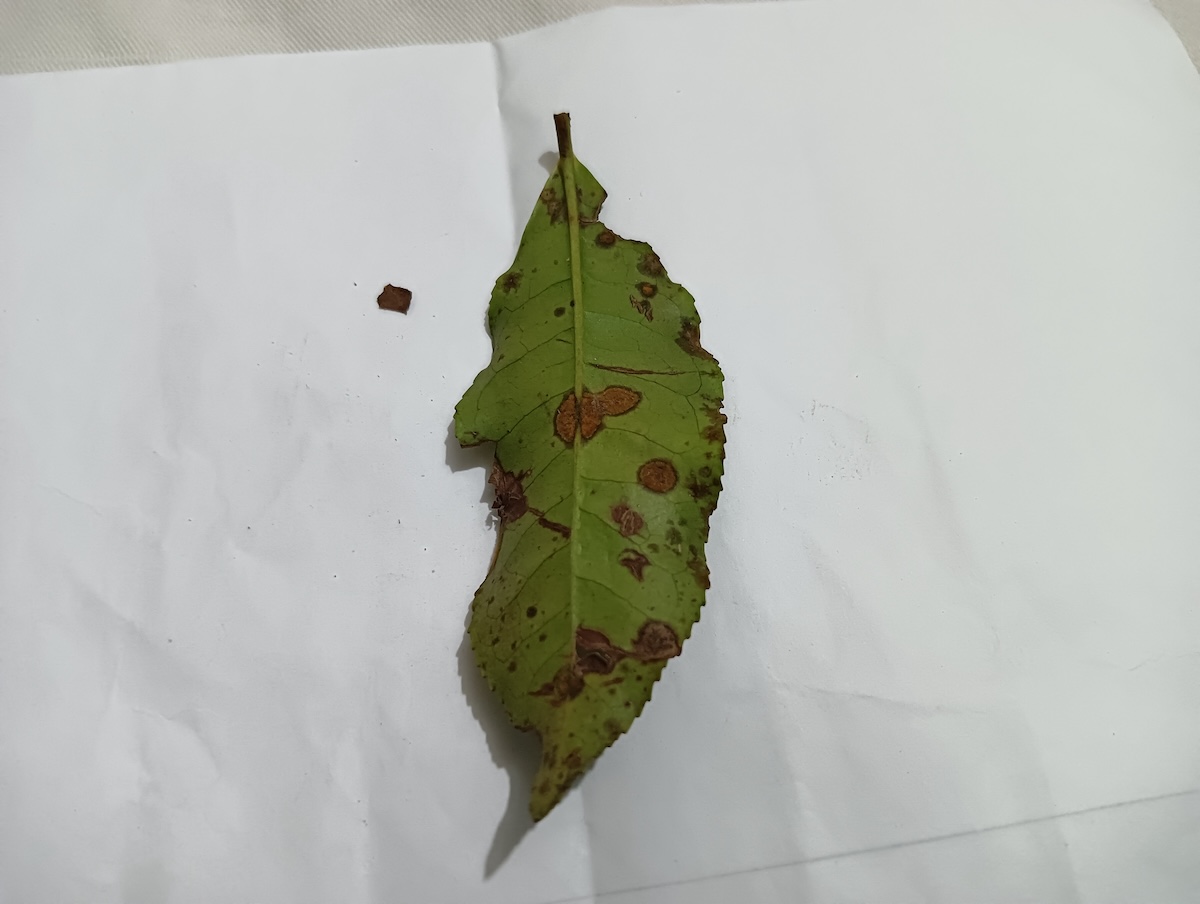
Label: Brown Blight